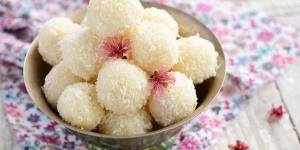
yemas de coco para navidad